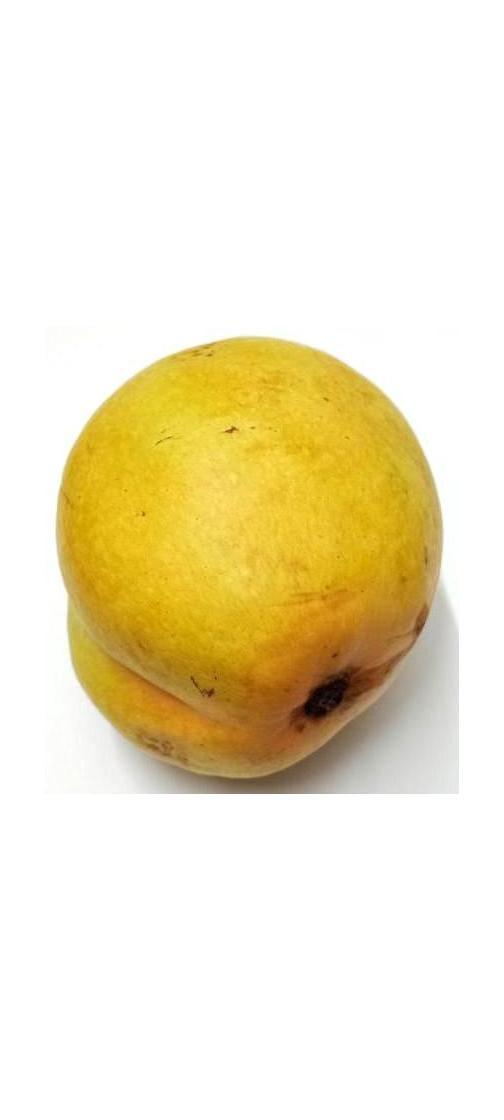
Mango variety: Bari-11